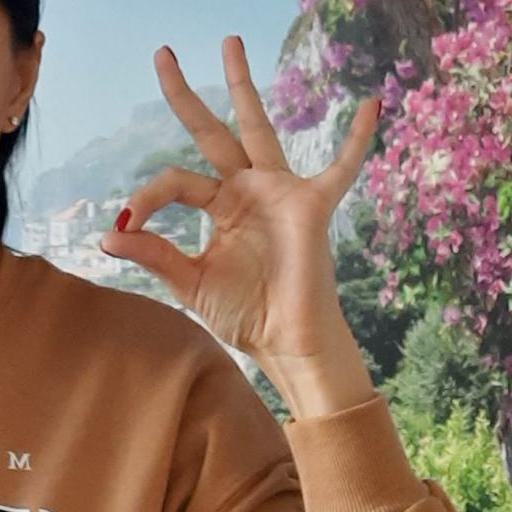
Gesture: ok